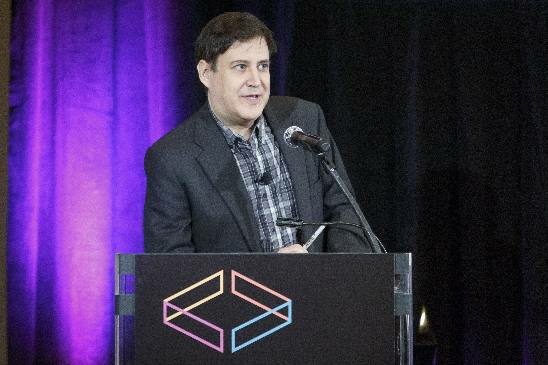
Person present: Yes